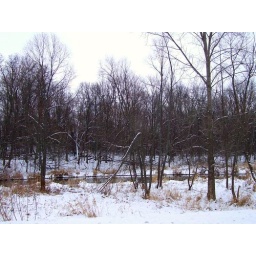
taken while driving. through my dirty car window. with the snow there was no place to pull over